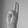
ASL letter: U